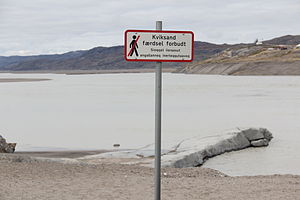
Kviksand
Kviksand og et advarselsskilt i Kangerlussuaq Fjord
Kviksand er en løs vandfyldt jord som let påvirkes af masse eller tryk. Kviksand kan dannes med sand, silt, ler eller andre kornede jorde som er vandmættede eller overmættet af vand, som flyder nedefra fra f.eks. et kildespring med nok tryk til at dele og holde kornene oppe i vandet. Det uforstyrrede sand er ofte fast eller ser fast ud, indtil det udsættes for chok eller et pludseligt tryk, som f.eks. at man træder ned i det, hvilket gør det flydende, da det mister sin friktion. Kviksand kaldes også flydesand.